Australian native police

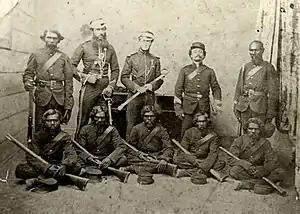
Native Police unit, Rockhampton, Queensland, 1864

Australian native police were specialised mounted military units consisting of detachments of Aboriginal troopers under the command of European officers appointed by British colonial governments. The units existed in various forms in colonial Australia during the nineteenth and, in some cases, into the twentieth centuries. From temporary base camps and barracks, Native Police were primarily used to patrol the often vast geographical areas along the colonial frontier, in order to conduct indiscriminate raids or punitive expeditions against Aboriginal people. The Native Police proved to be a brutally destructive instrument in the disintegration and dispossession of Indigenous Australians. Armed with rifles, carbines and swords, they were also deployed to escort surveying groups, gold convoys, and groups of pastoralists and prospectors.